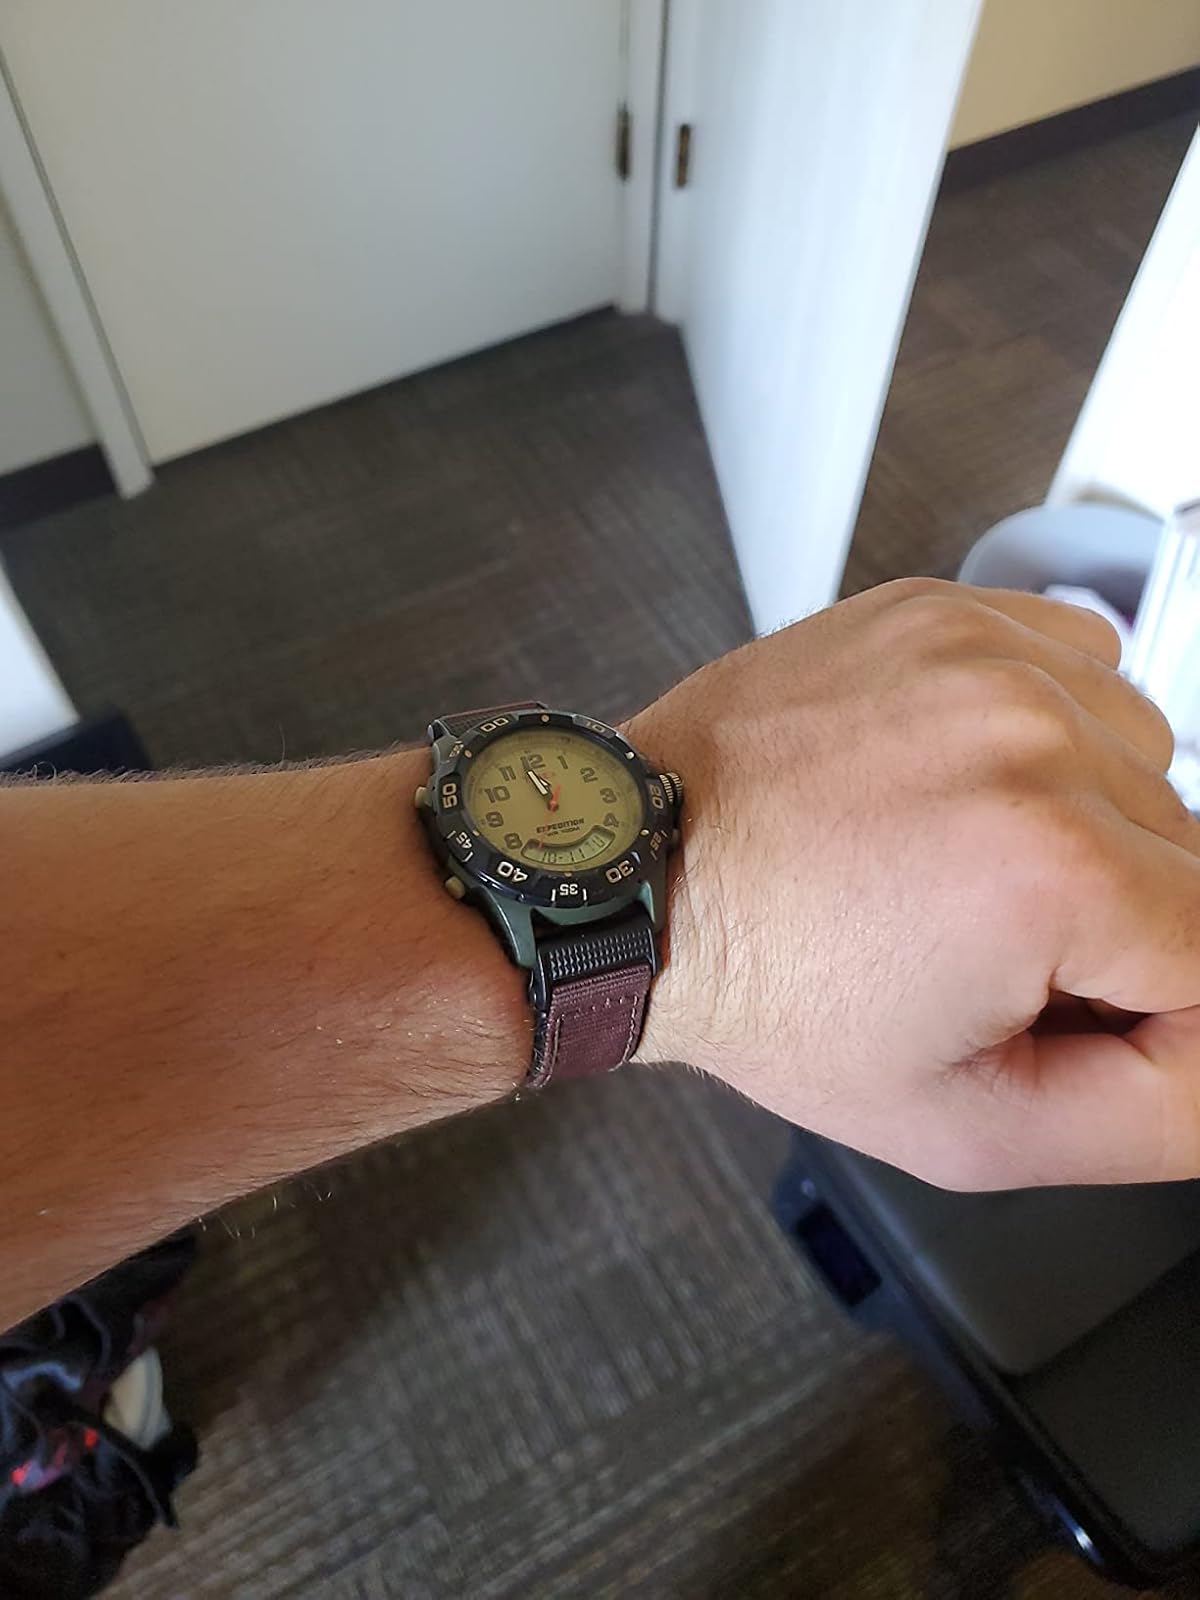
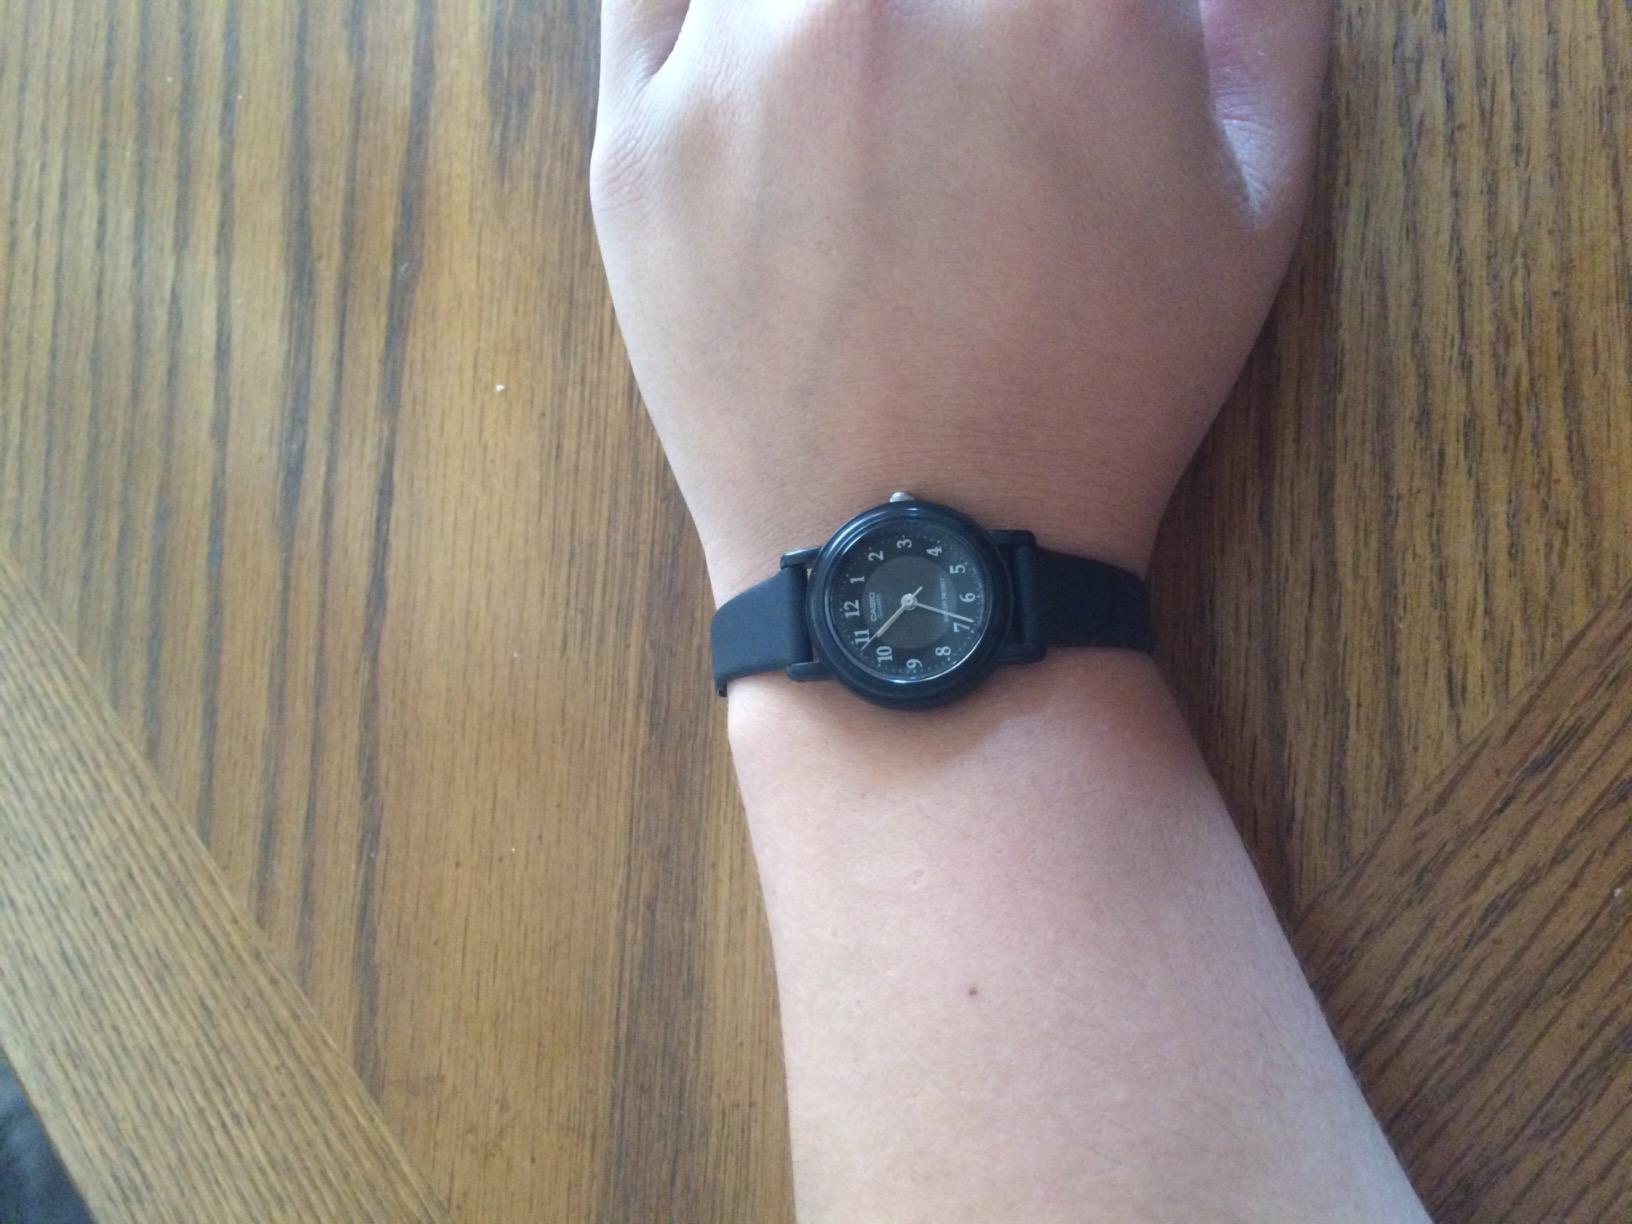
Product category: accessories_watch
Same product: no